Geeveston

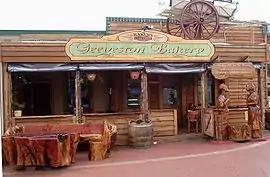
Old Mill Geeveston Bakery with wood carvings

Geeveston is a small town in the south of Tasmania in Australia near the Huon River, south west of Hobart, making it Australia's most southerly administrative centre. The town takes its name from William Geeves, an English settler who was given a land grant by Lady Jane Franklin in the area then known as Lightwood Bottom (after a type of timber prevalent in the area). The settlement Geeves set up was renamed Geeves Town in 1861, and the name eventually became Geeveston. Geeveston is for local government purposes included in the area of the Huon Valley Council and is part of the division of Franklin for both Australian House of Representatives and Tasmanian House of Assembly electoral purposes.